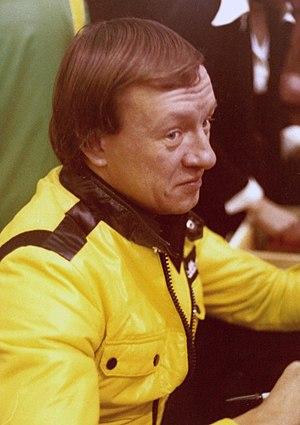
Rauno August Aaltonen, né en 17 janvier 1938 à Turku, est un pilote de rallye finlandais, qui fit partie des fameux finlandais volants des années 1960/1970.
Le Rallye Safari 1981, disputé du 16 au 20 avril 1981, est la quatre-vingt-onzième manche du championnat du monde des rallyes courue depuis 1973, et la quatrième manche du championnat du monde des rallyes 1981.